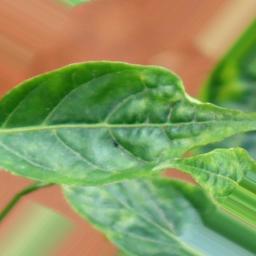
Label: healthy